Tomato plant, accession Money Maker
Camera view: vertical (180 deg); turntable rotation: 240 degrees
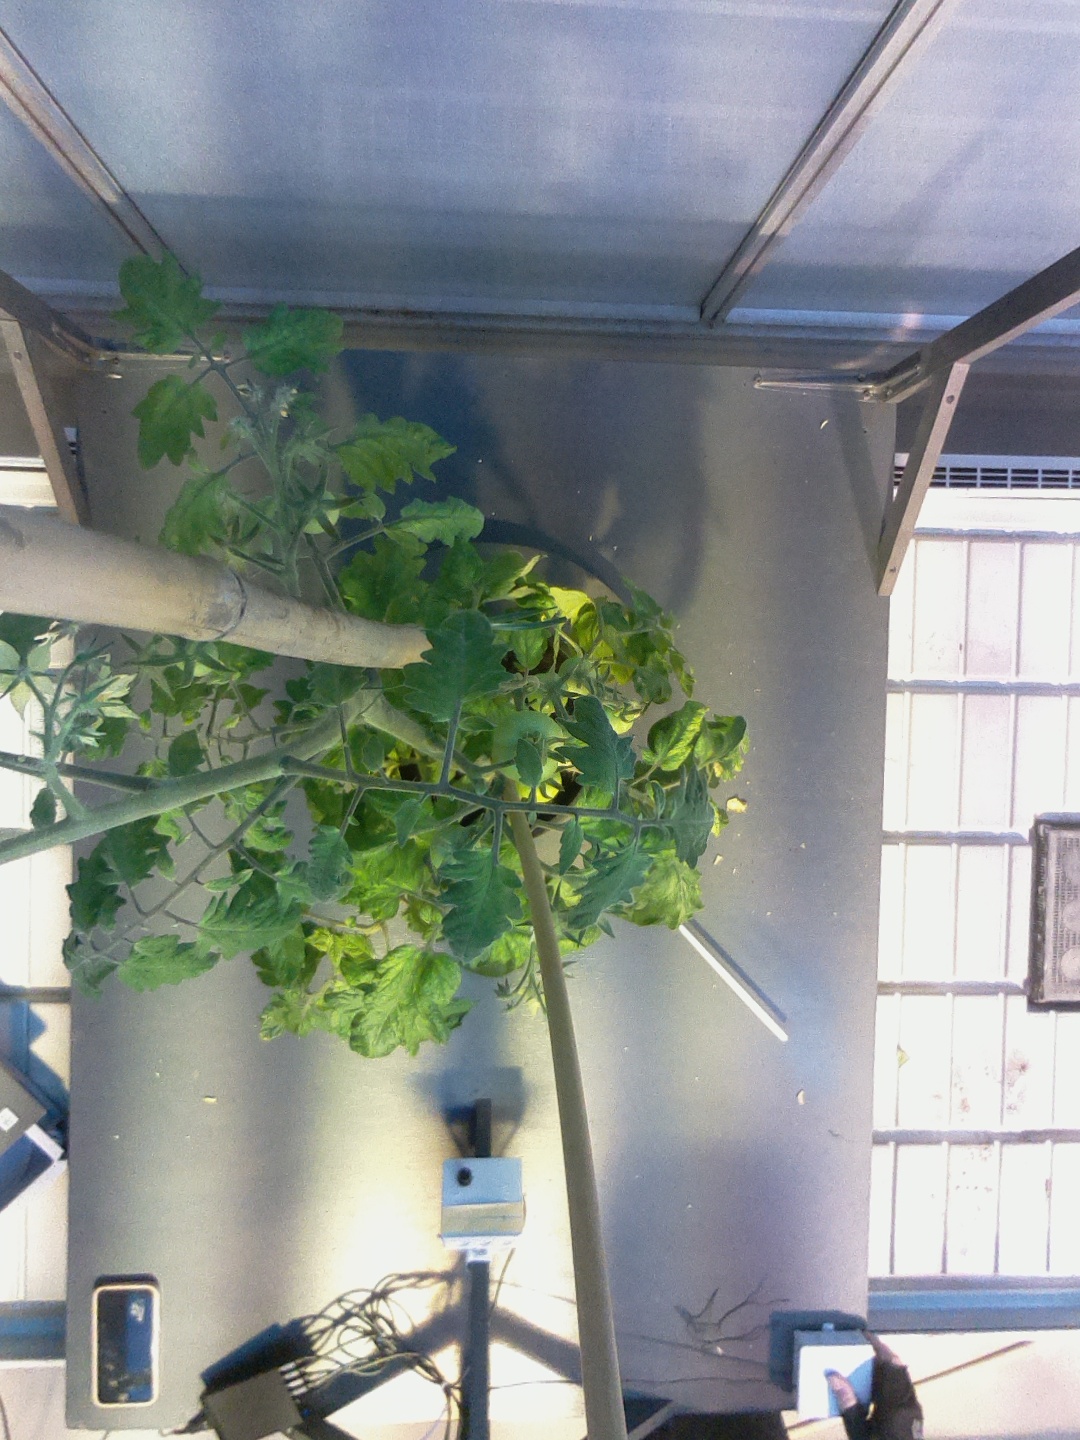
BBCH growth stage 72: 20%-30% of final fruit size